Willem Schellinks

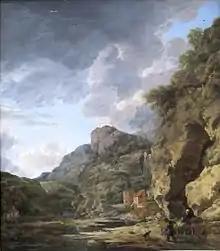
"Mountain Landscape with River and Wagon"

Schellinks' hand-written journal, written some years after his travels 1661–1665 and based on his now lost notes, is preserved in the Royal Library of Copenhagen. A transcription made by Schellinks himself is now in the Bodleian Library. The part of the journal covering his trip in England was published in English. The journal forms an important record of the conditions of travel in the 17th century. While Schellinks does not offer many insights into his views on art or approach to landscape painting, his description of the art collections in the Roman palaces would have filled a gap in the Dutch travel literature of his time. Schellinks may have been commissioned by the Dutch government to make the sketches on his foreign travels, since many of his drawings include strategic points that would have interested the government's intelligence service. Some of them were also used in the compilation of the famous Atlas Blaeu-Van der Hem, published in Amsterdam between 1649 and 1673.